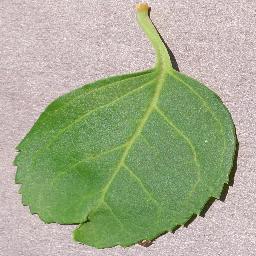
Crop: cherry
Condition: (including_sour)_healthy